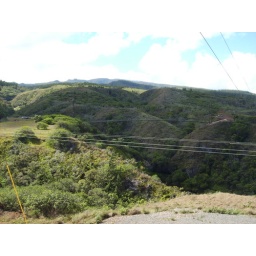
We didn't cross the bridge, but we did sail over the canyon.